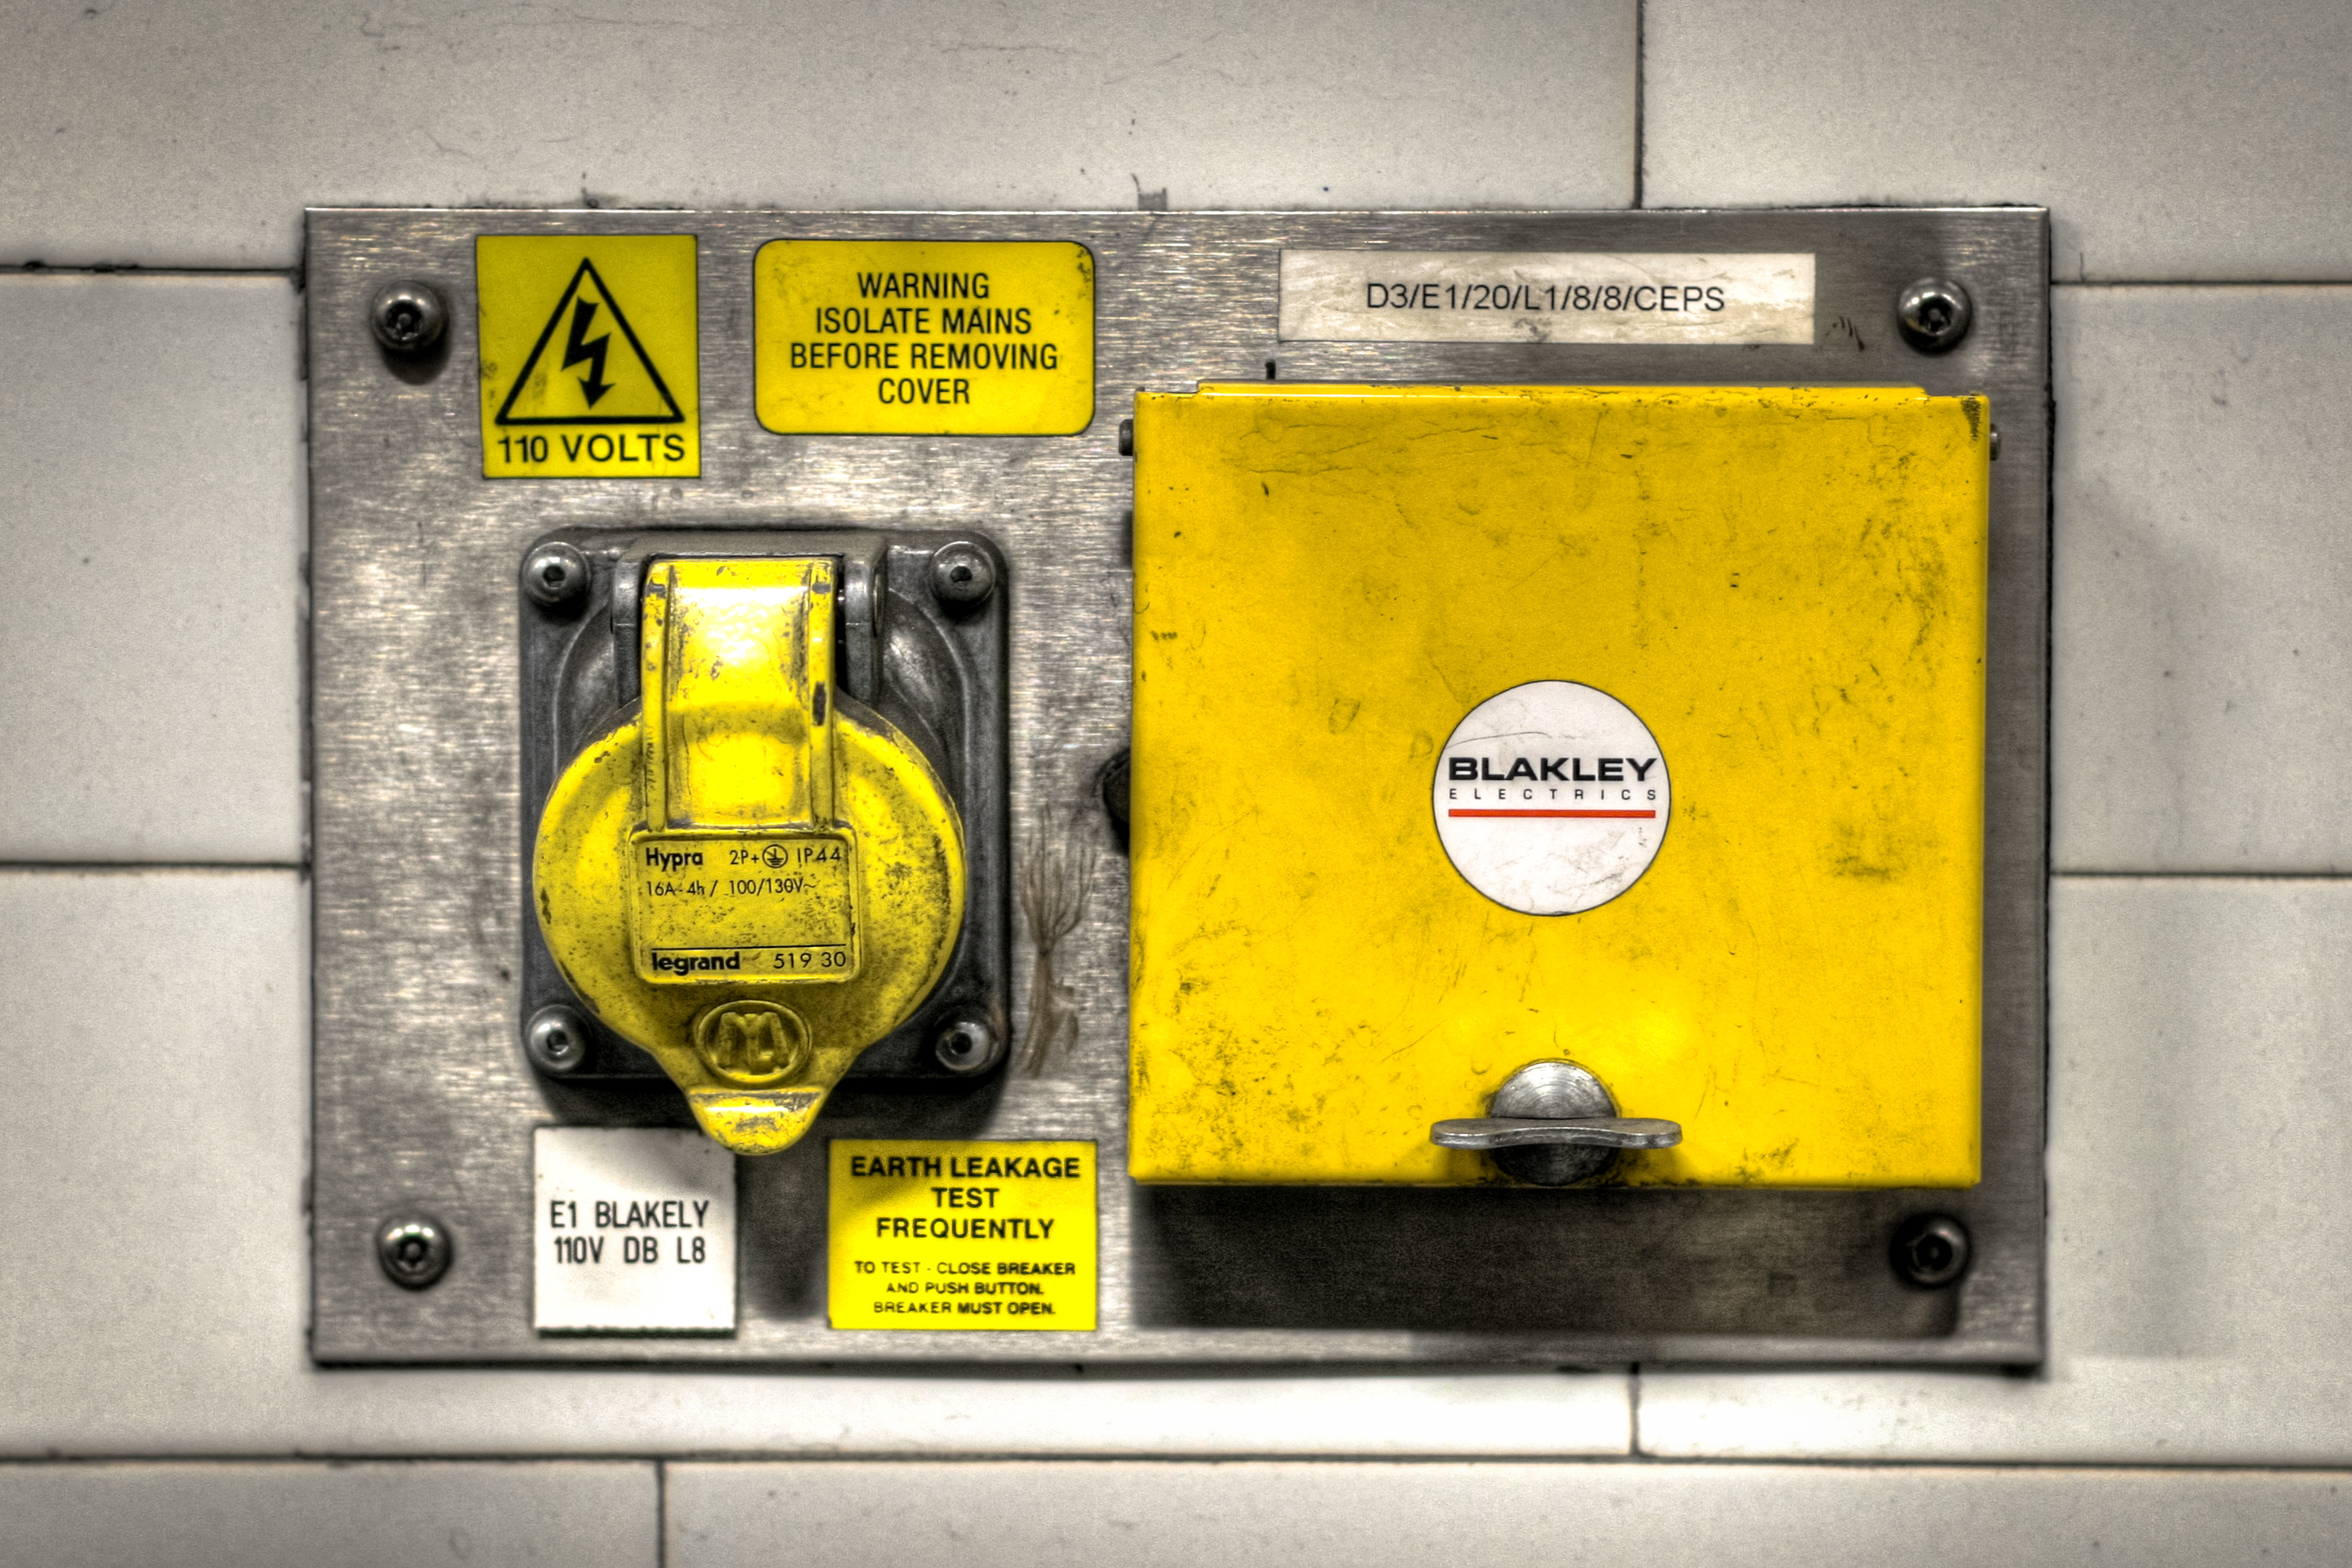
number, sign, station, port, electricity, yellow, londonunderground, control, warning, shape, voltage, volts, controlport, blakleyelectrics, earthleakagetest, isolatemains, personal computer hardware, vehicle registration plate